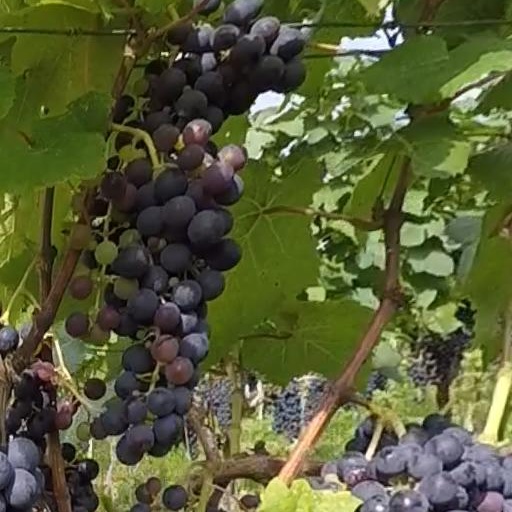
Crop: grape